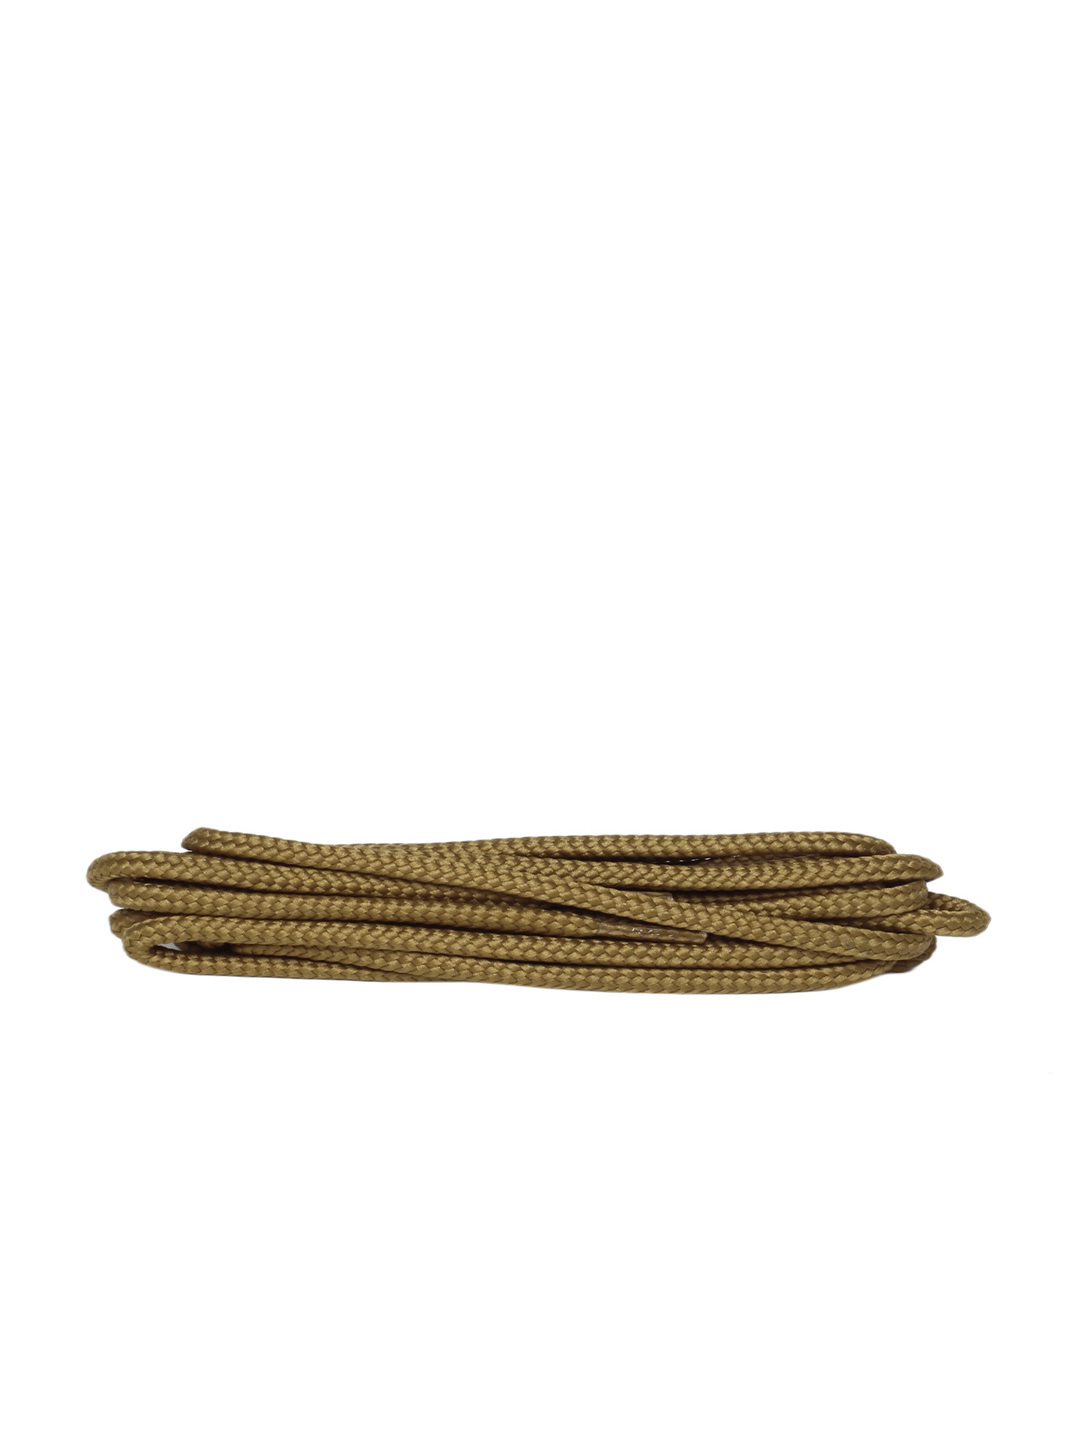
Timberland Unisex Brown Shoe Laces
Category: Accessories / Shoe Accessories / Shoe Accessories
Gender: Unisex
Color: Brown
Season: Fall 2012
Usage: Casual